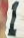
Number: 1